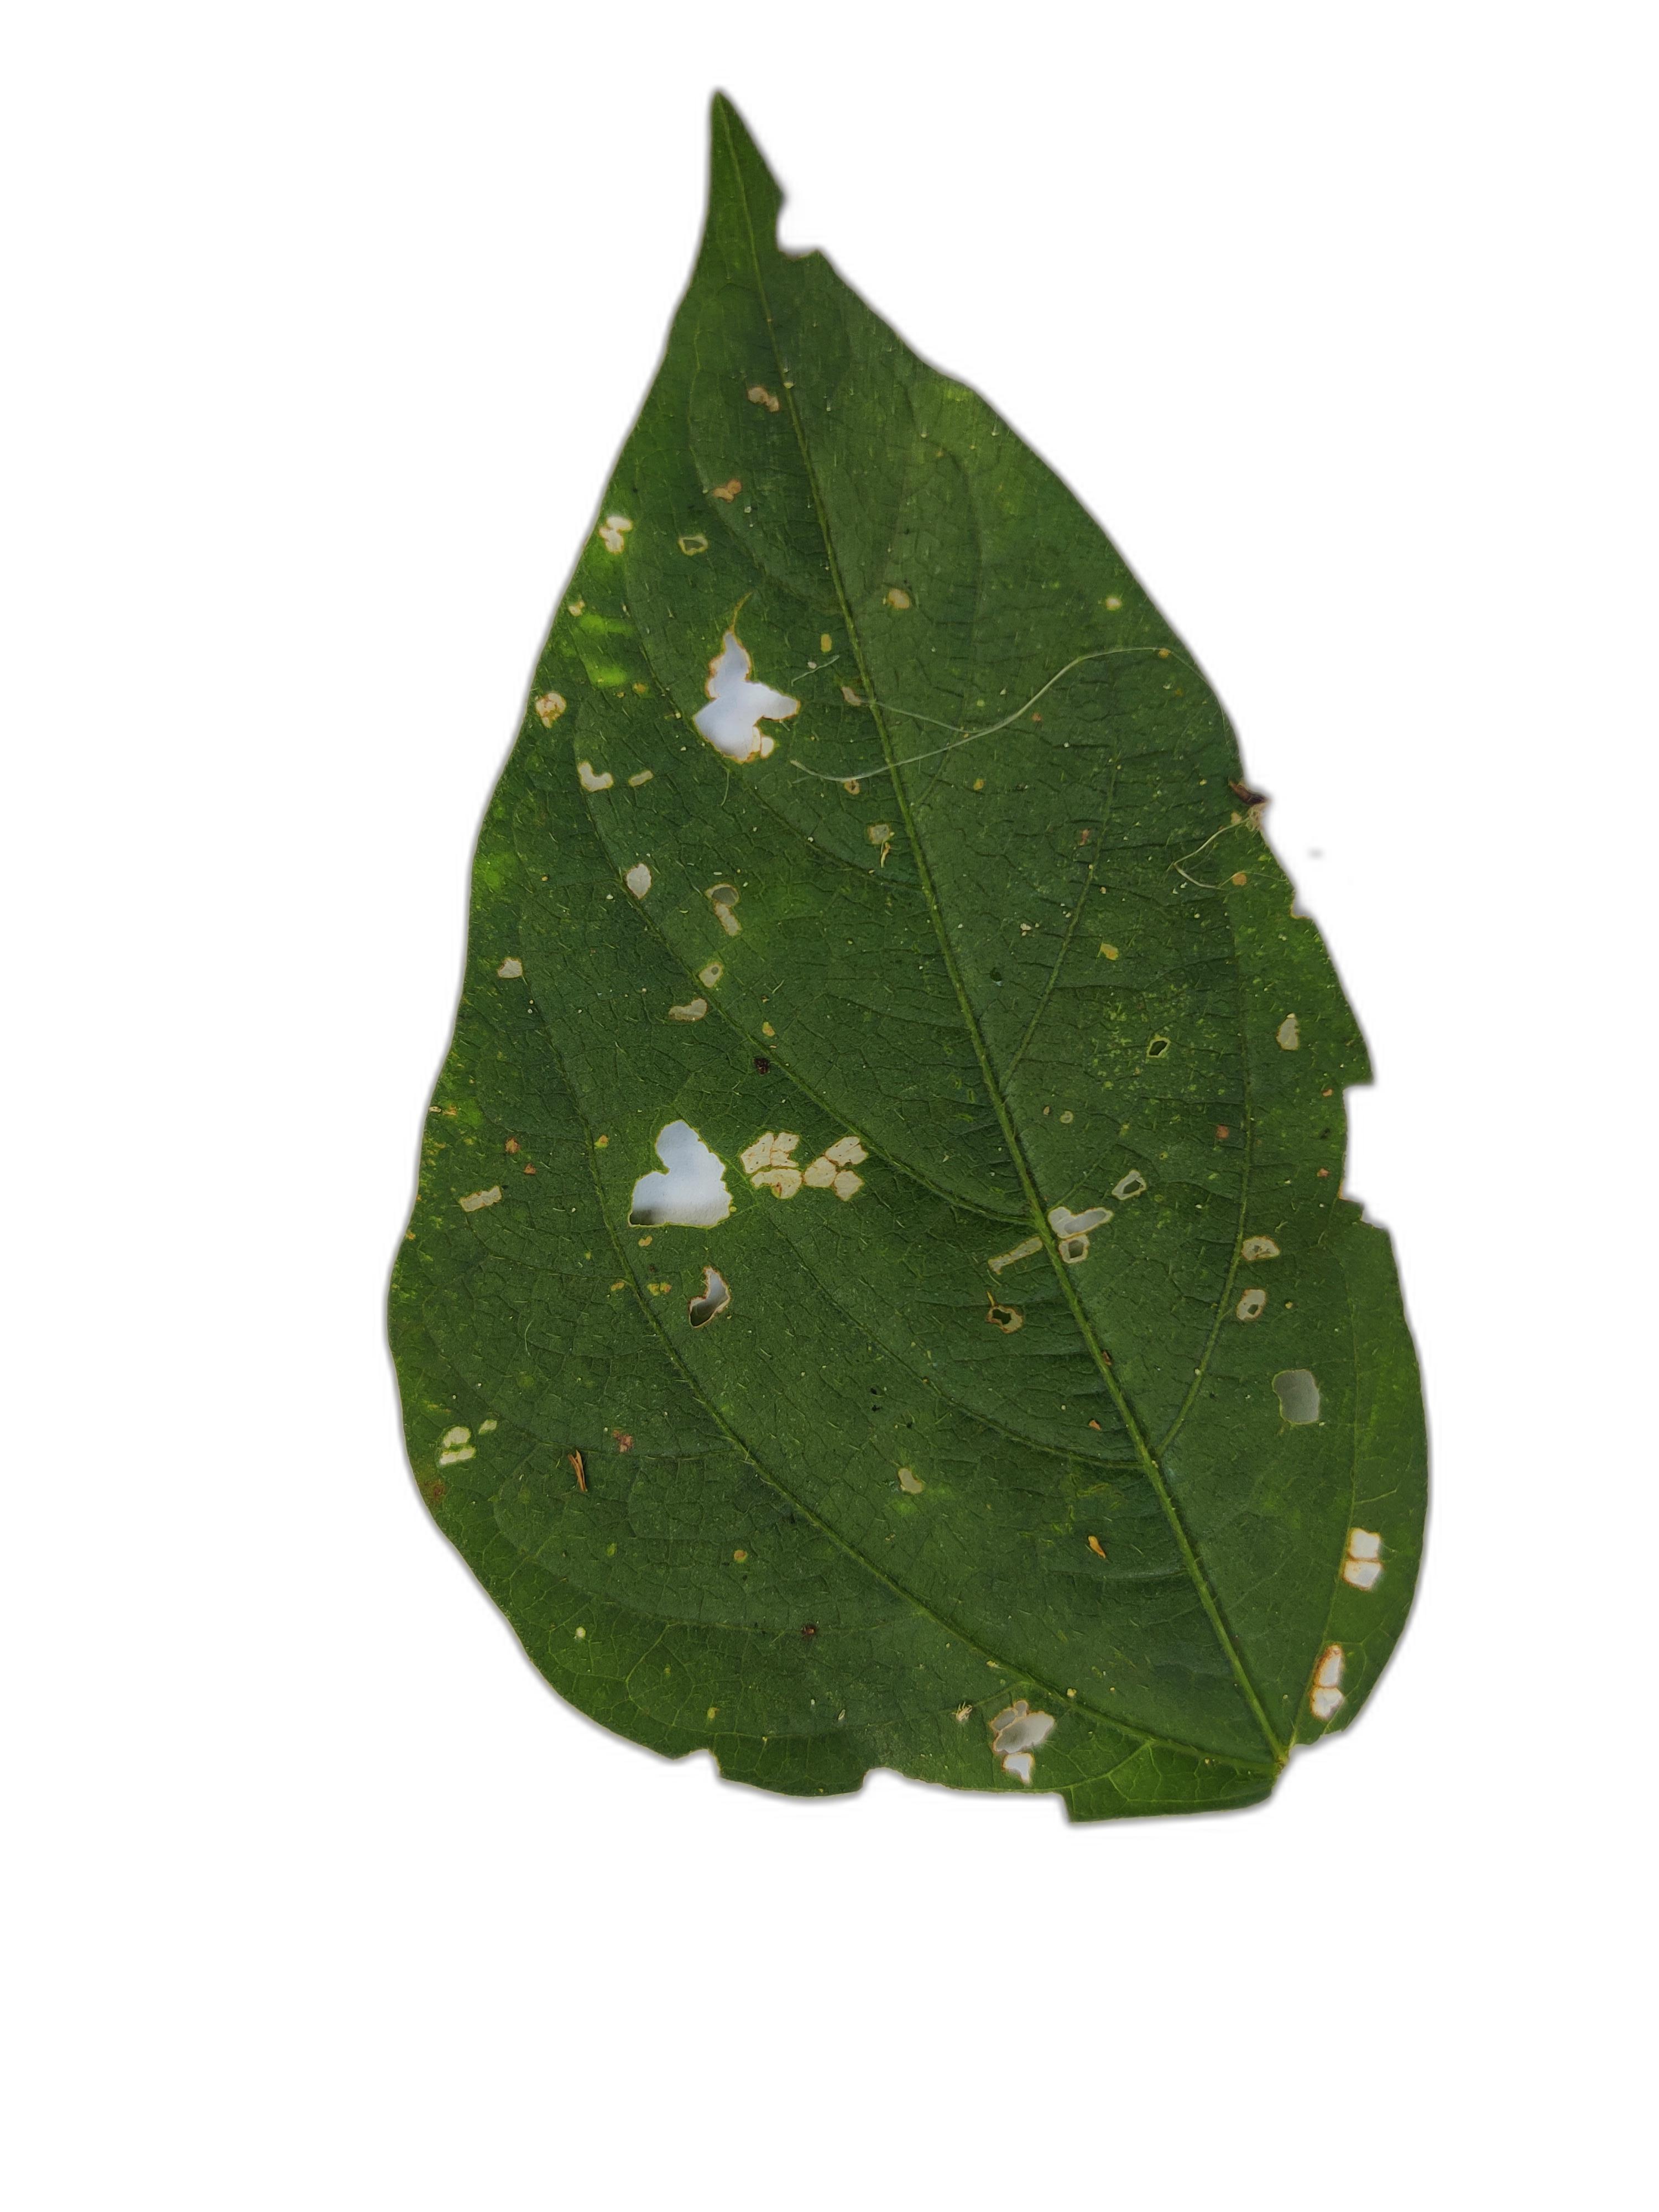
Label: Cercospora leaf spot